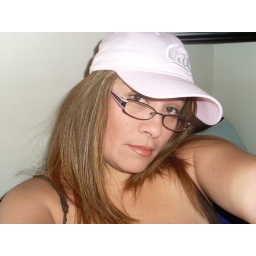
me in hat and eye glasses